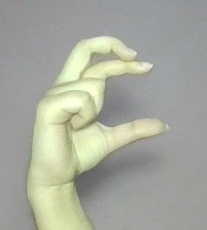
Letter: thal